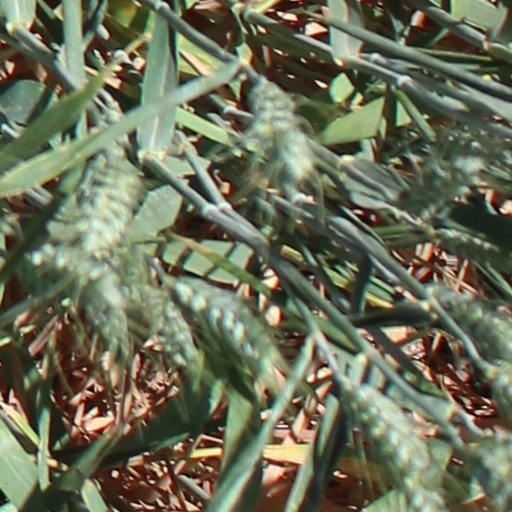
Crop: wheat